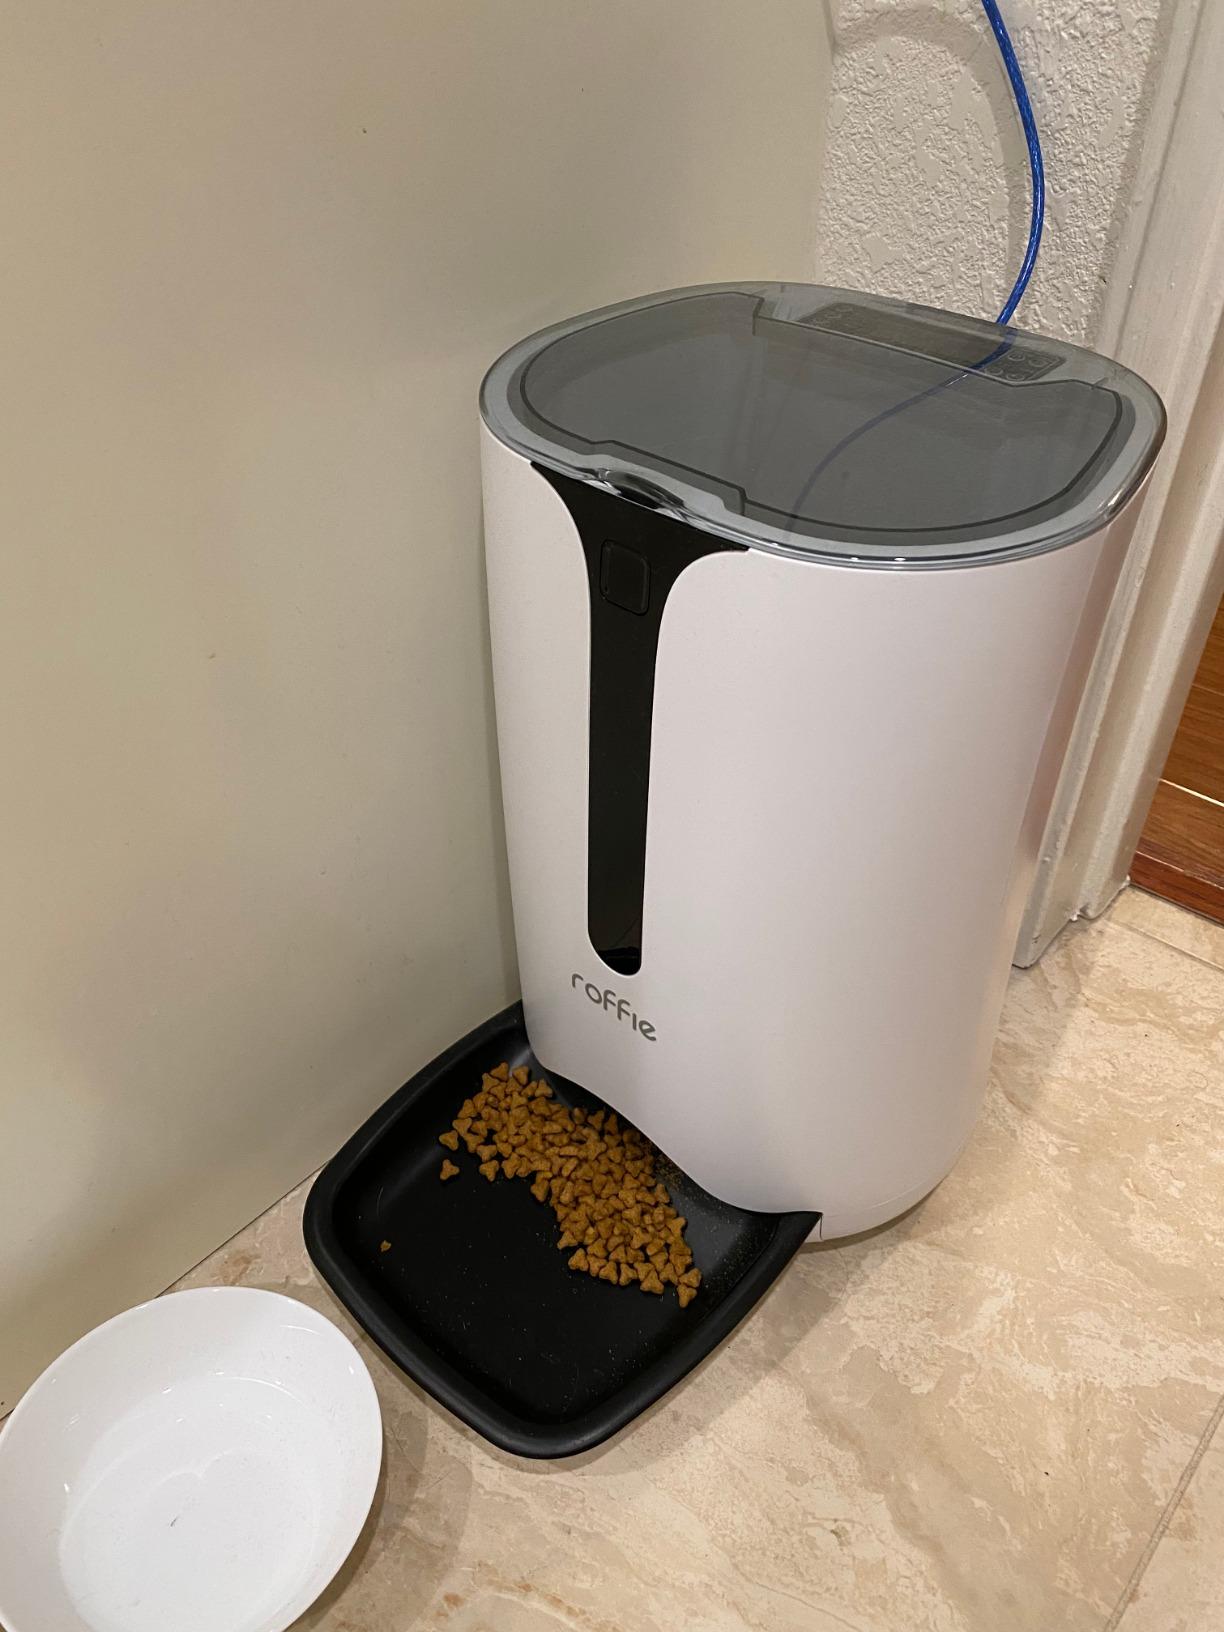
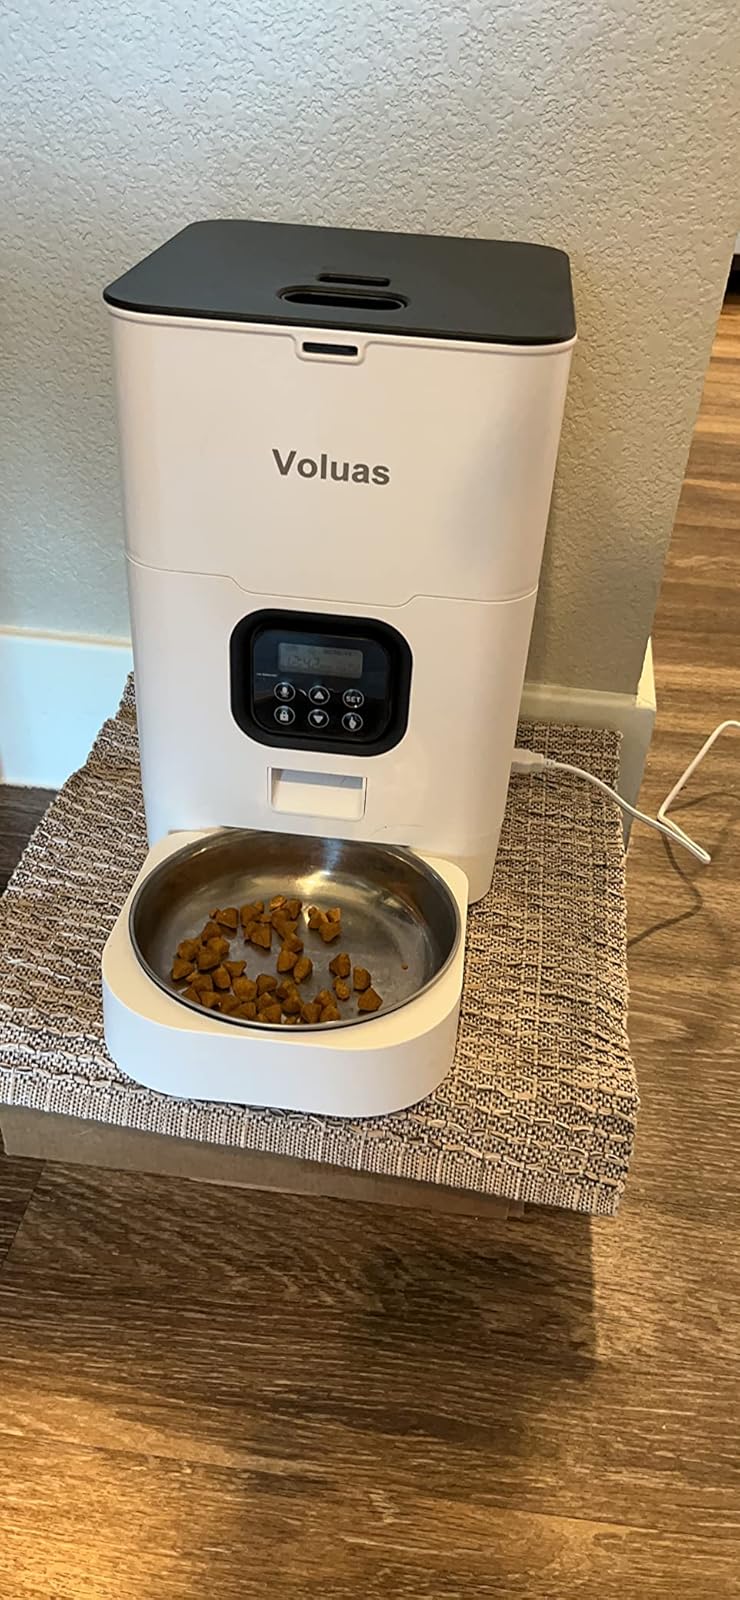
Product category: items_feeder
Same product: no